Leopold Hartley Grindon

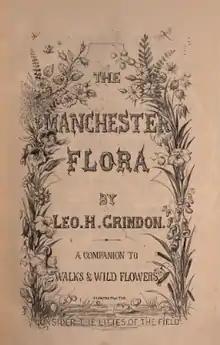
Frontispiece to "The Manchester Flora", a Leo. H. Grindon book published in 1859.

Grindon also contributed to many journals and to the "Manchester City News", and wrote works unconnected with botany, such as "Manchester Banks and Bankers" (1877) and "A History of Lancashire" (1882).